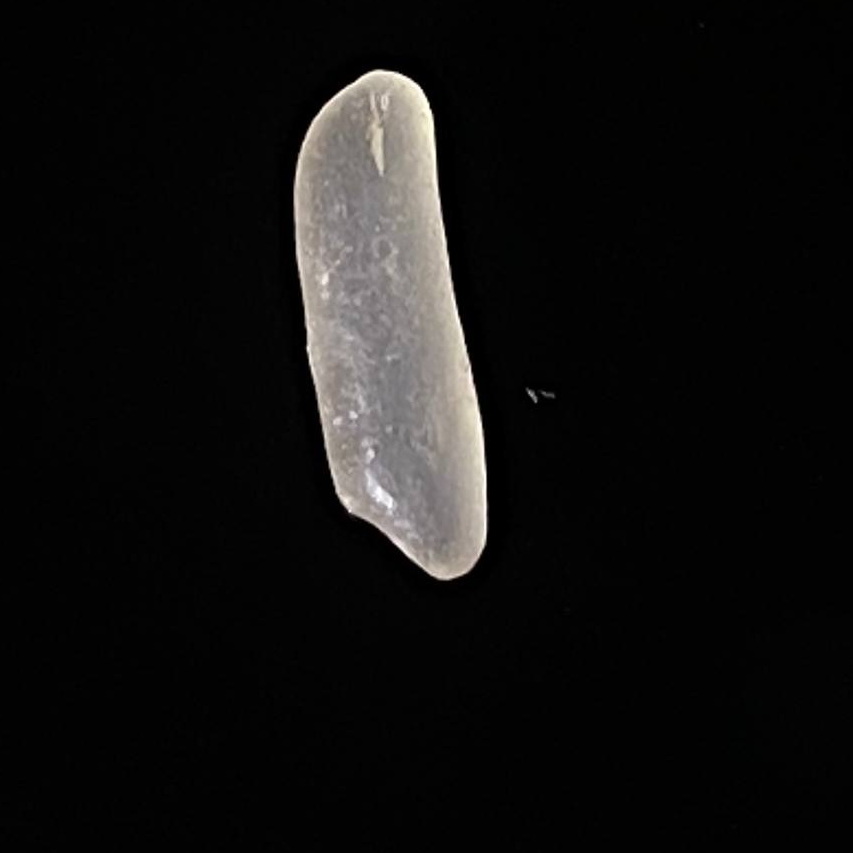
Rice variety: Jirashail